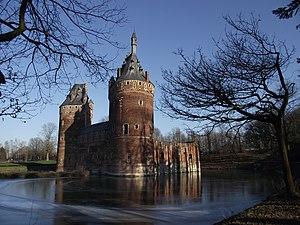
Château de Beersel, XVI siècle